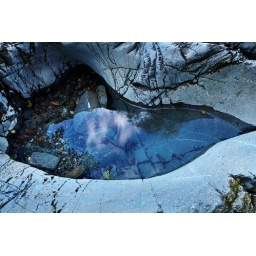
Reflection in water trapped between blue rocks on a river bed.